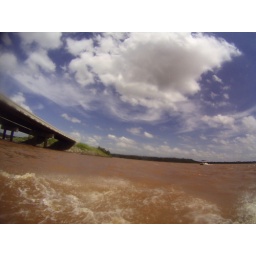
Dirty Lake Water, go in white come out brown